Deus ex machina

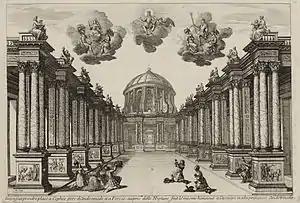
Characters ascend into heaven to become gods at the end of the 1650 play "Andromède".

Shakespeare uses the device in "As You Like It", "Pericles, Prince of Tyre", and "Cymbeline". John Gay uses it in "The Beggar's Opera" where a character breaks the action and rewrites the ending as a reprieve from hanging for MacHeath. During the politically turbulent 17th and 18th centuries, the "deus ex machina" was sometimes used to make a controversial thesis more palatable to the powers of the day. For example, in the final scene of Molière's "Tartuffe", the heroes are saved from a terrible fate by an agent of the compassionate, all-seeing King Louis XIV – the same king who held Molière's career and livelihood in his hands.